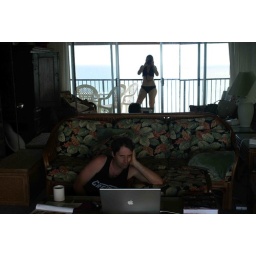
Me being saucy and taking a pic of my bikini-ed body in the mirror while Pete works at my laptop